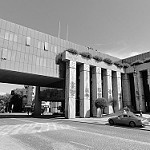
Label: B & W